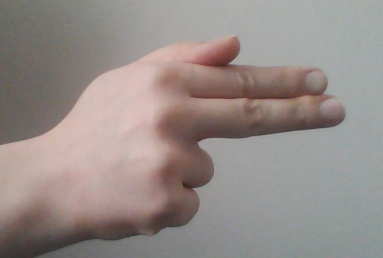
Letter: ghain